Violent Apathy

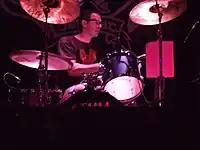
Violent Apathy drummer Eliot Rachman.

Kenny Knott was part of the band Just Say No, who recorded three albums on the Go Ahead Records label, in the late 1980s and went on to front The Monokulators in Lansing, MI.